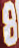
Number: 8